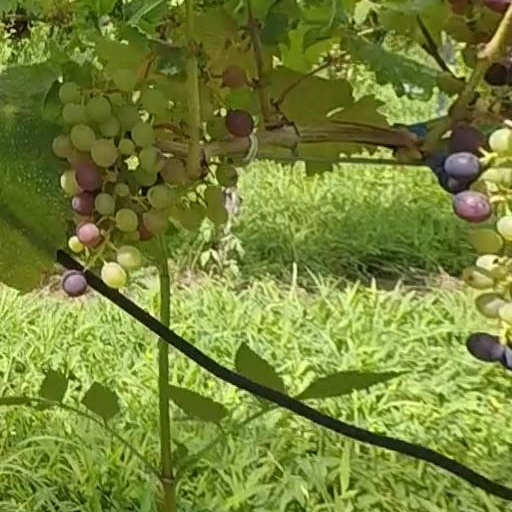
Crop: grape